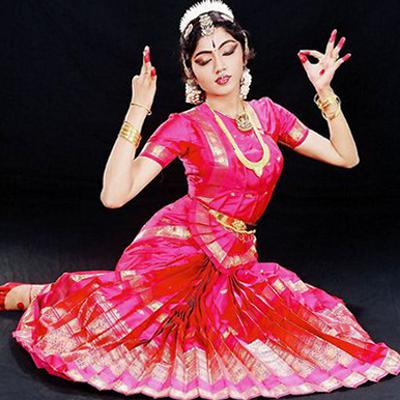
Dance form: bharatanatyam